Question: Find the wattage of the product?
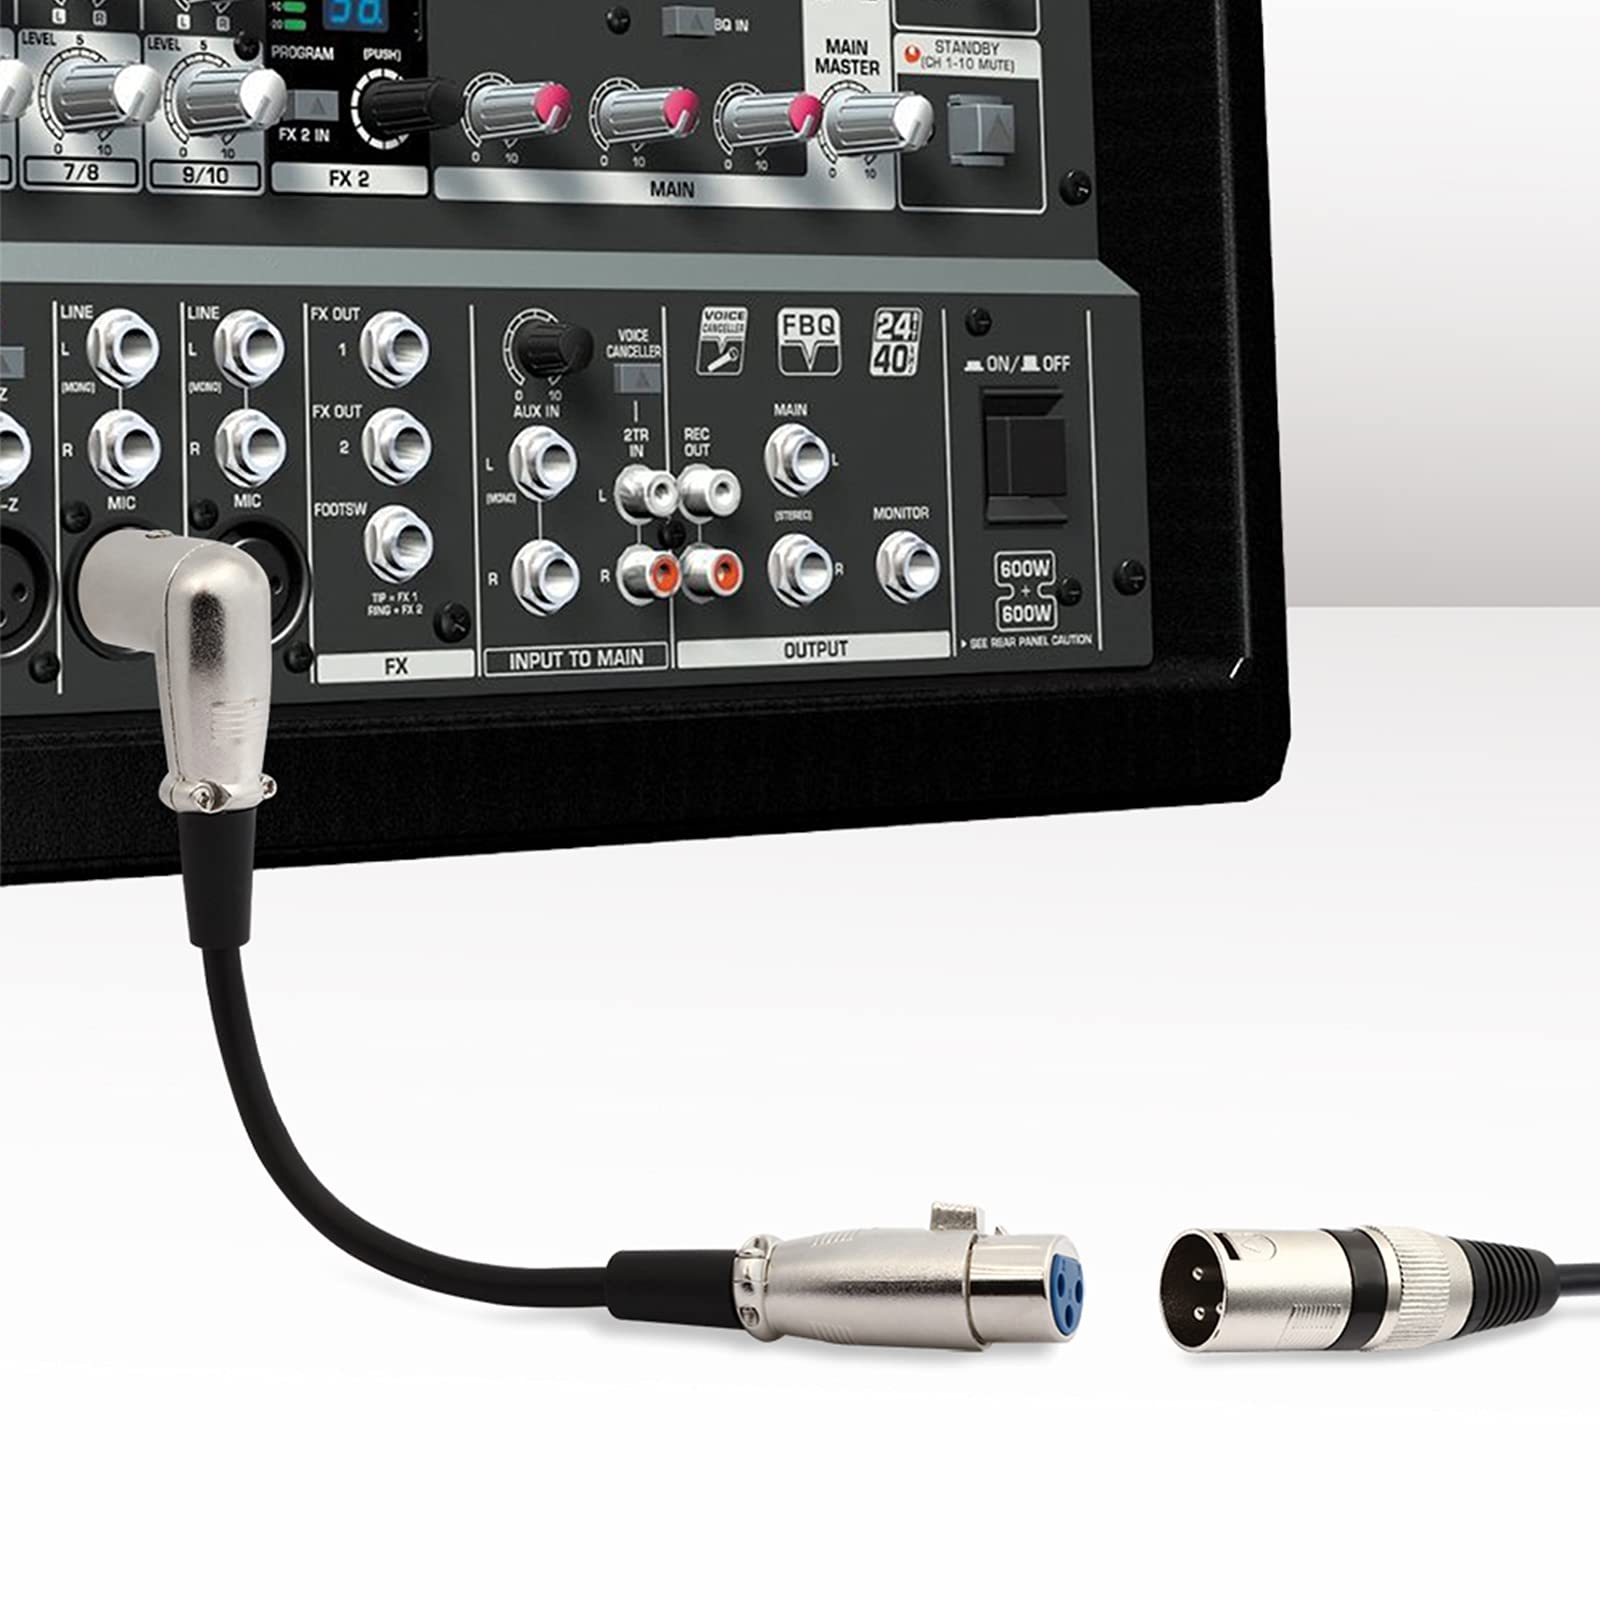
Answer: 600.0 watt